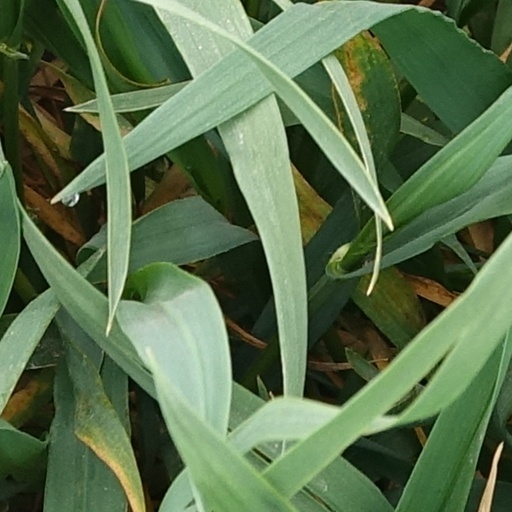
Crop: wheat